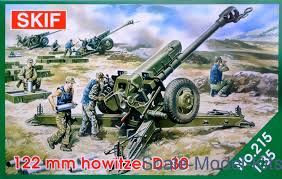
Label: D-30